Maylands, Western Australia

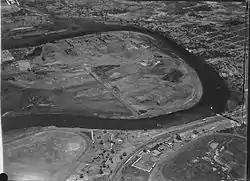
Maylands Airport 1935

The Maylands Aerodrome was built at Maylands to support West Australian Airways Ltd, which flew the first commercial air service in Australia (before Qantas).